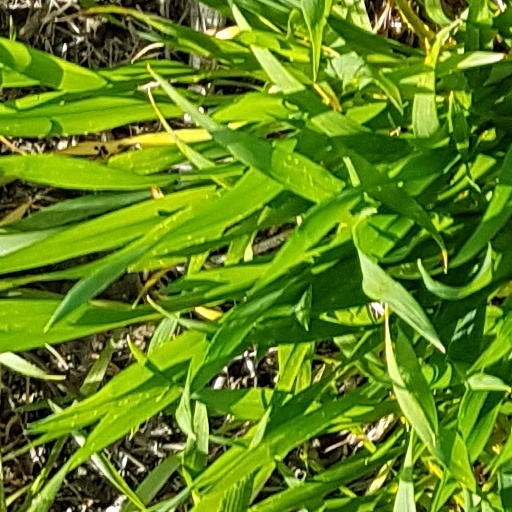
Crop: wheat